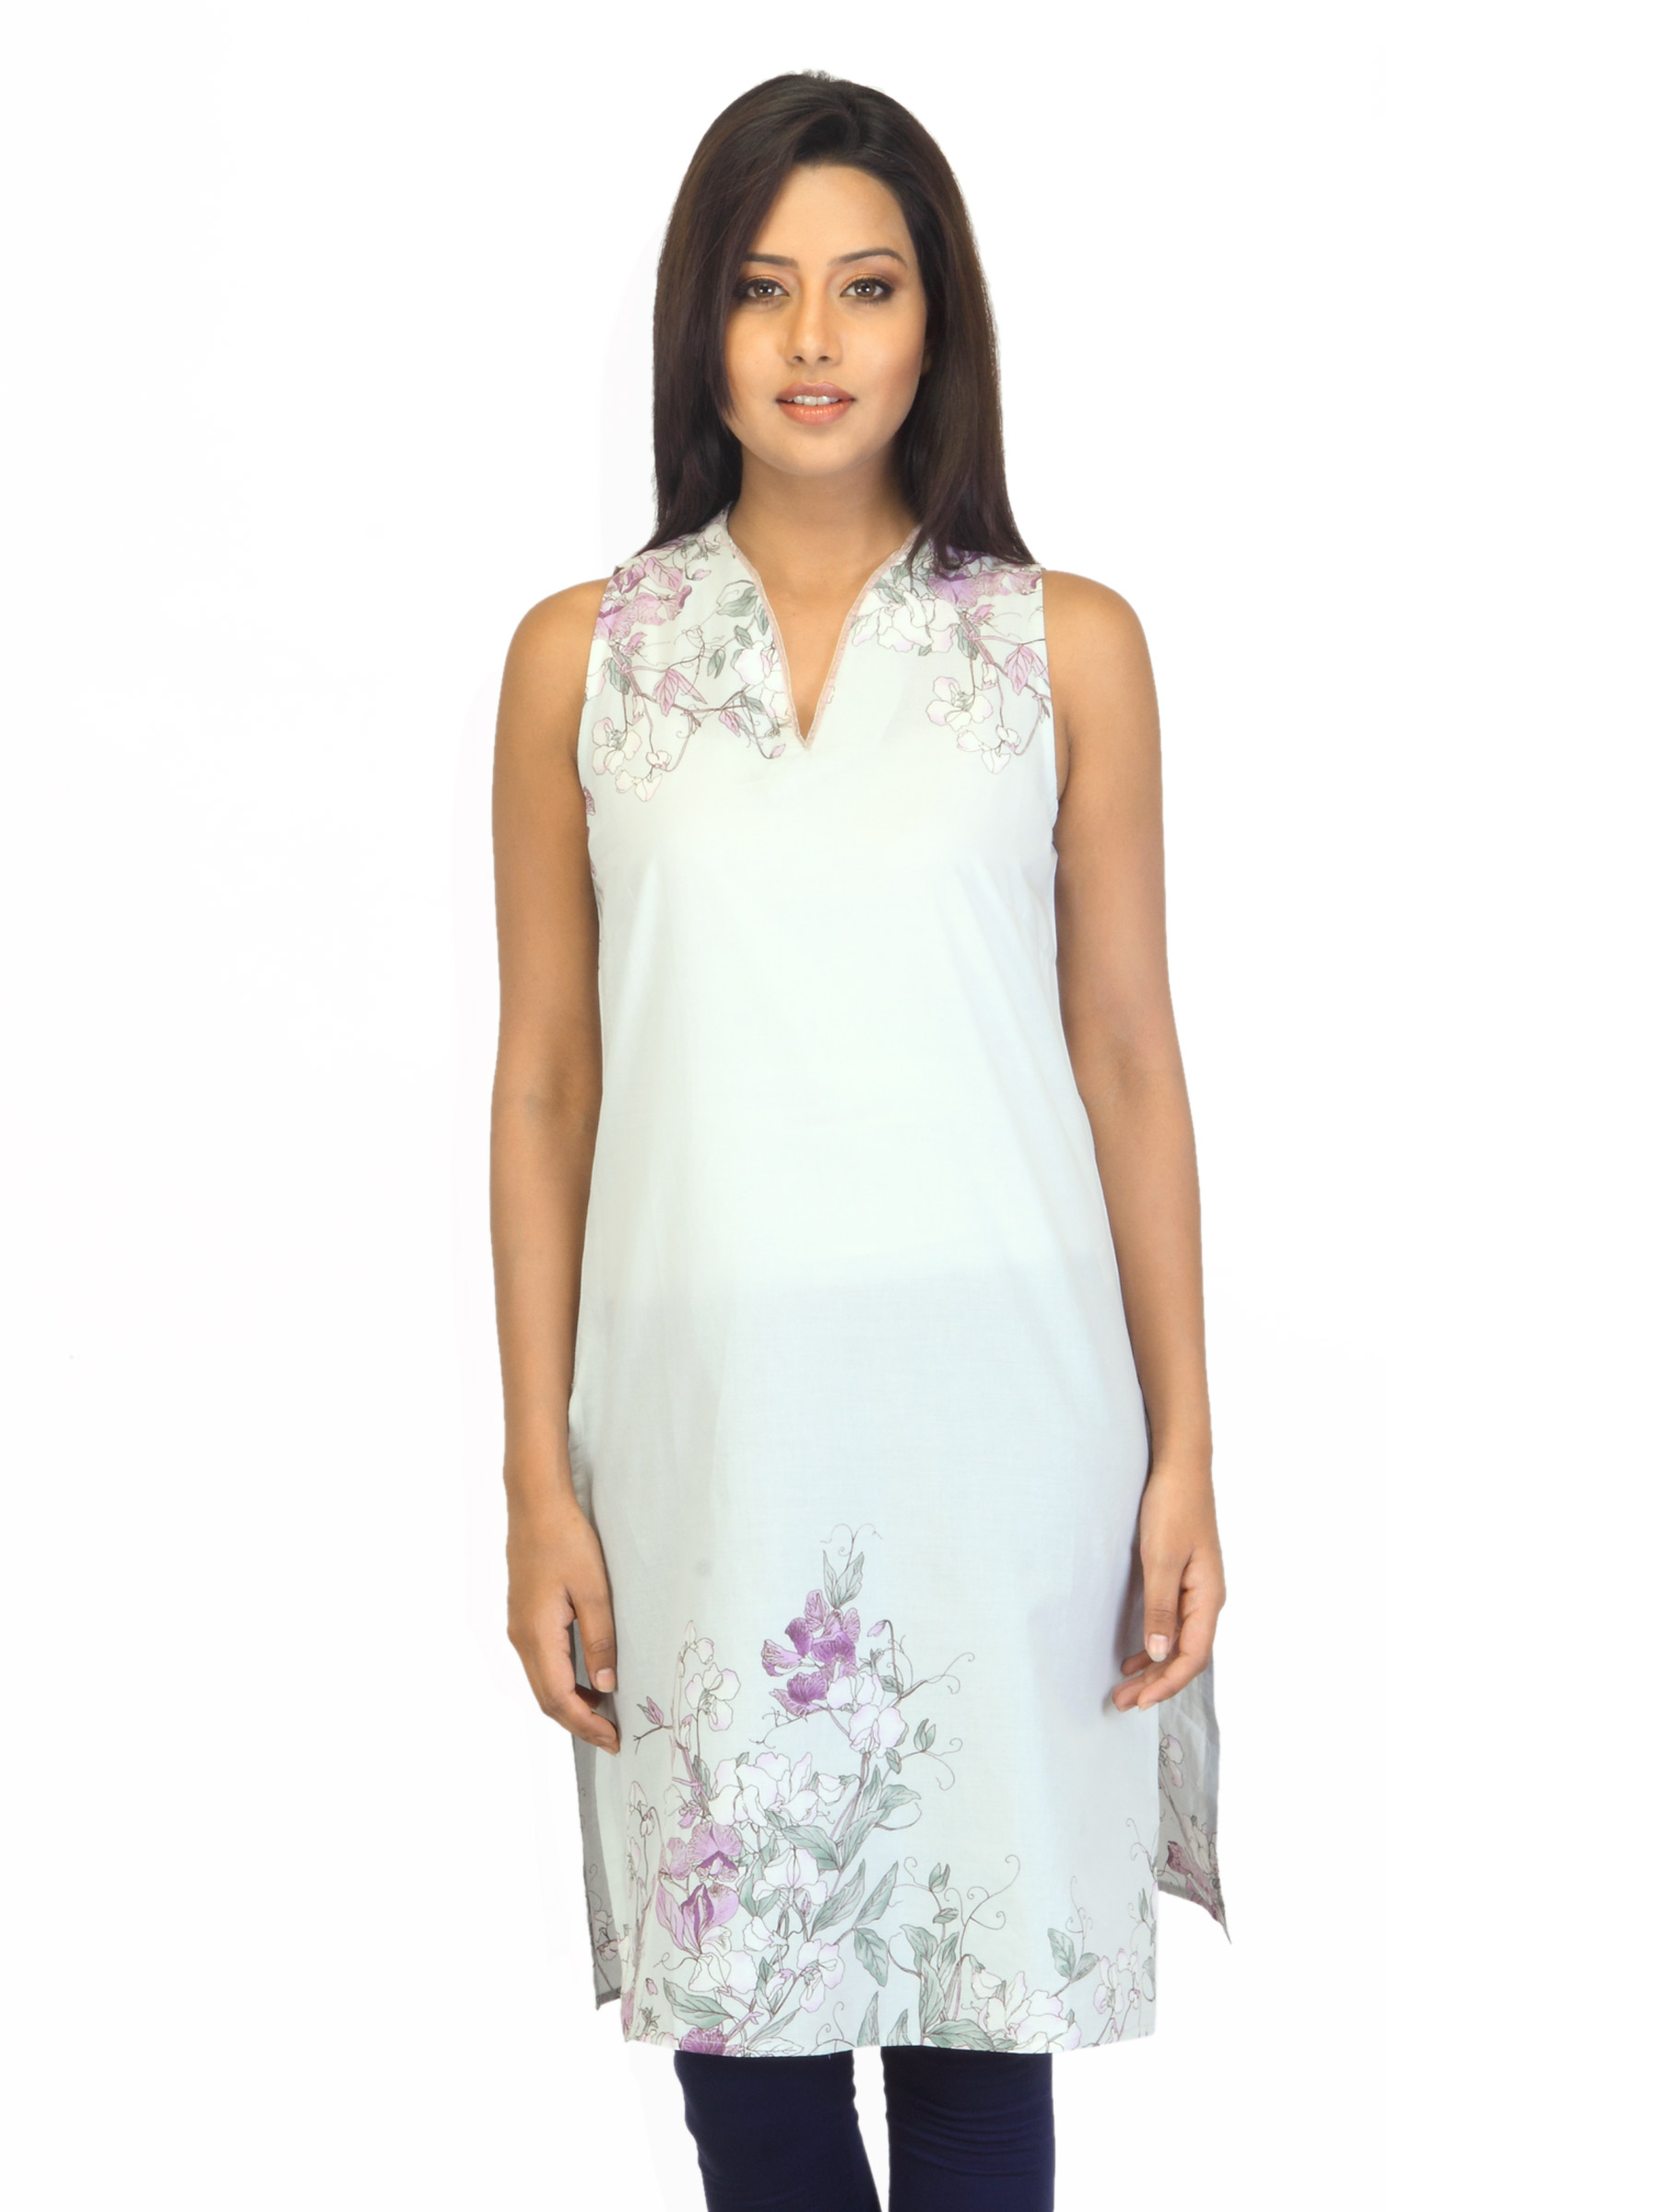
W Women Printed Grey Kurta
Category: Apparel / Topwear / Kurtas
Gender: Women
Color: Grey
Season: Summer 2012
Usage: Ethnic